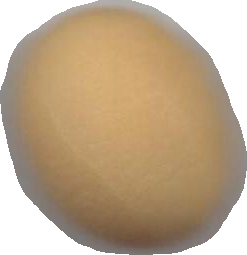
Variety: Grobogan